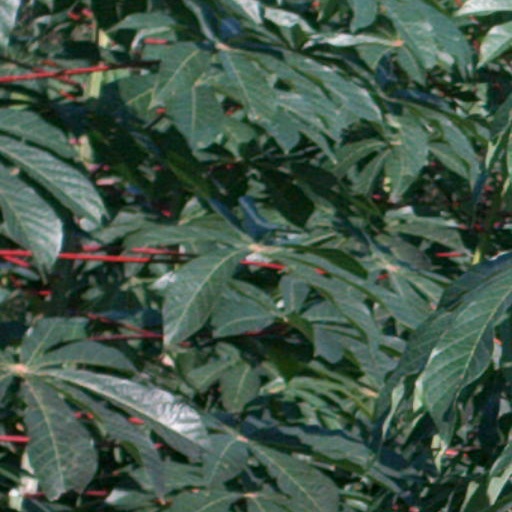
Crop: cassava